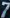
Number: 7